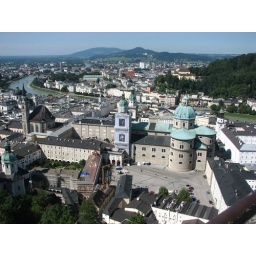
view from the castle on the hill in salzburg